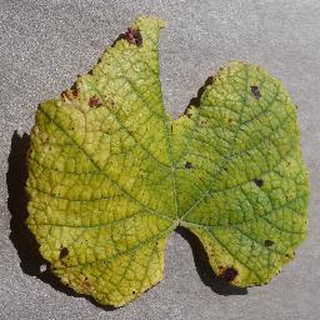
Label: grape_leaf_blight